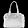
Label: Bag